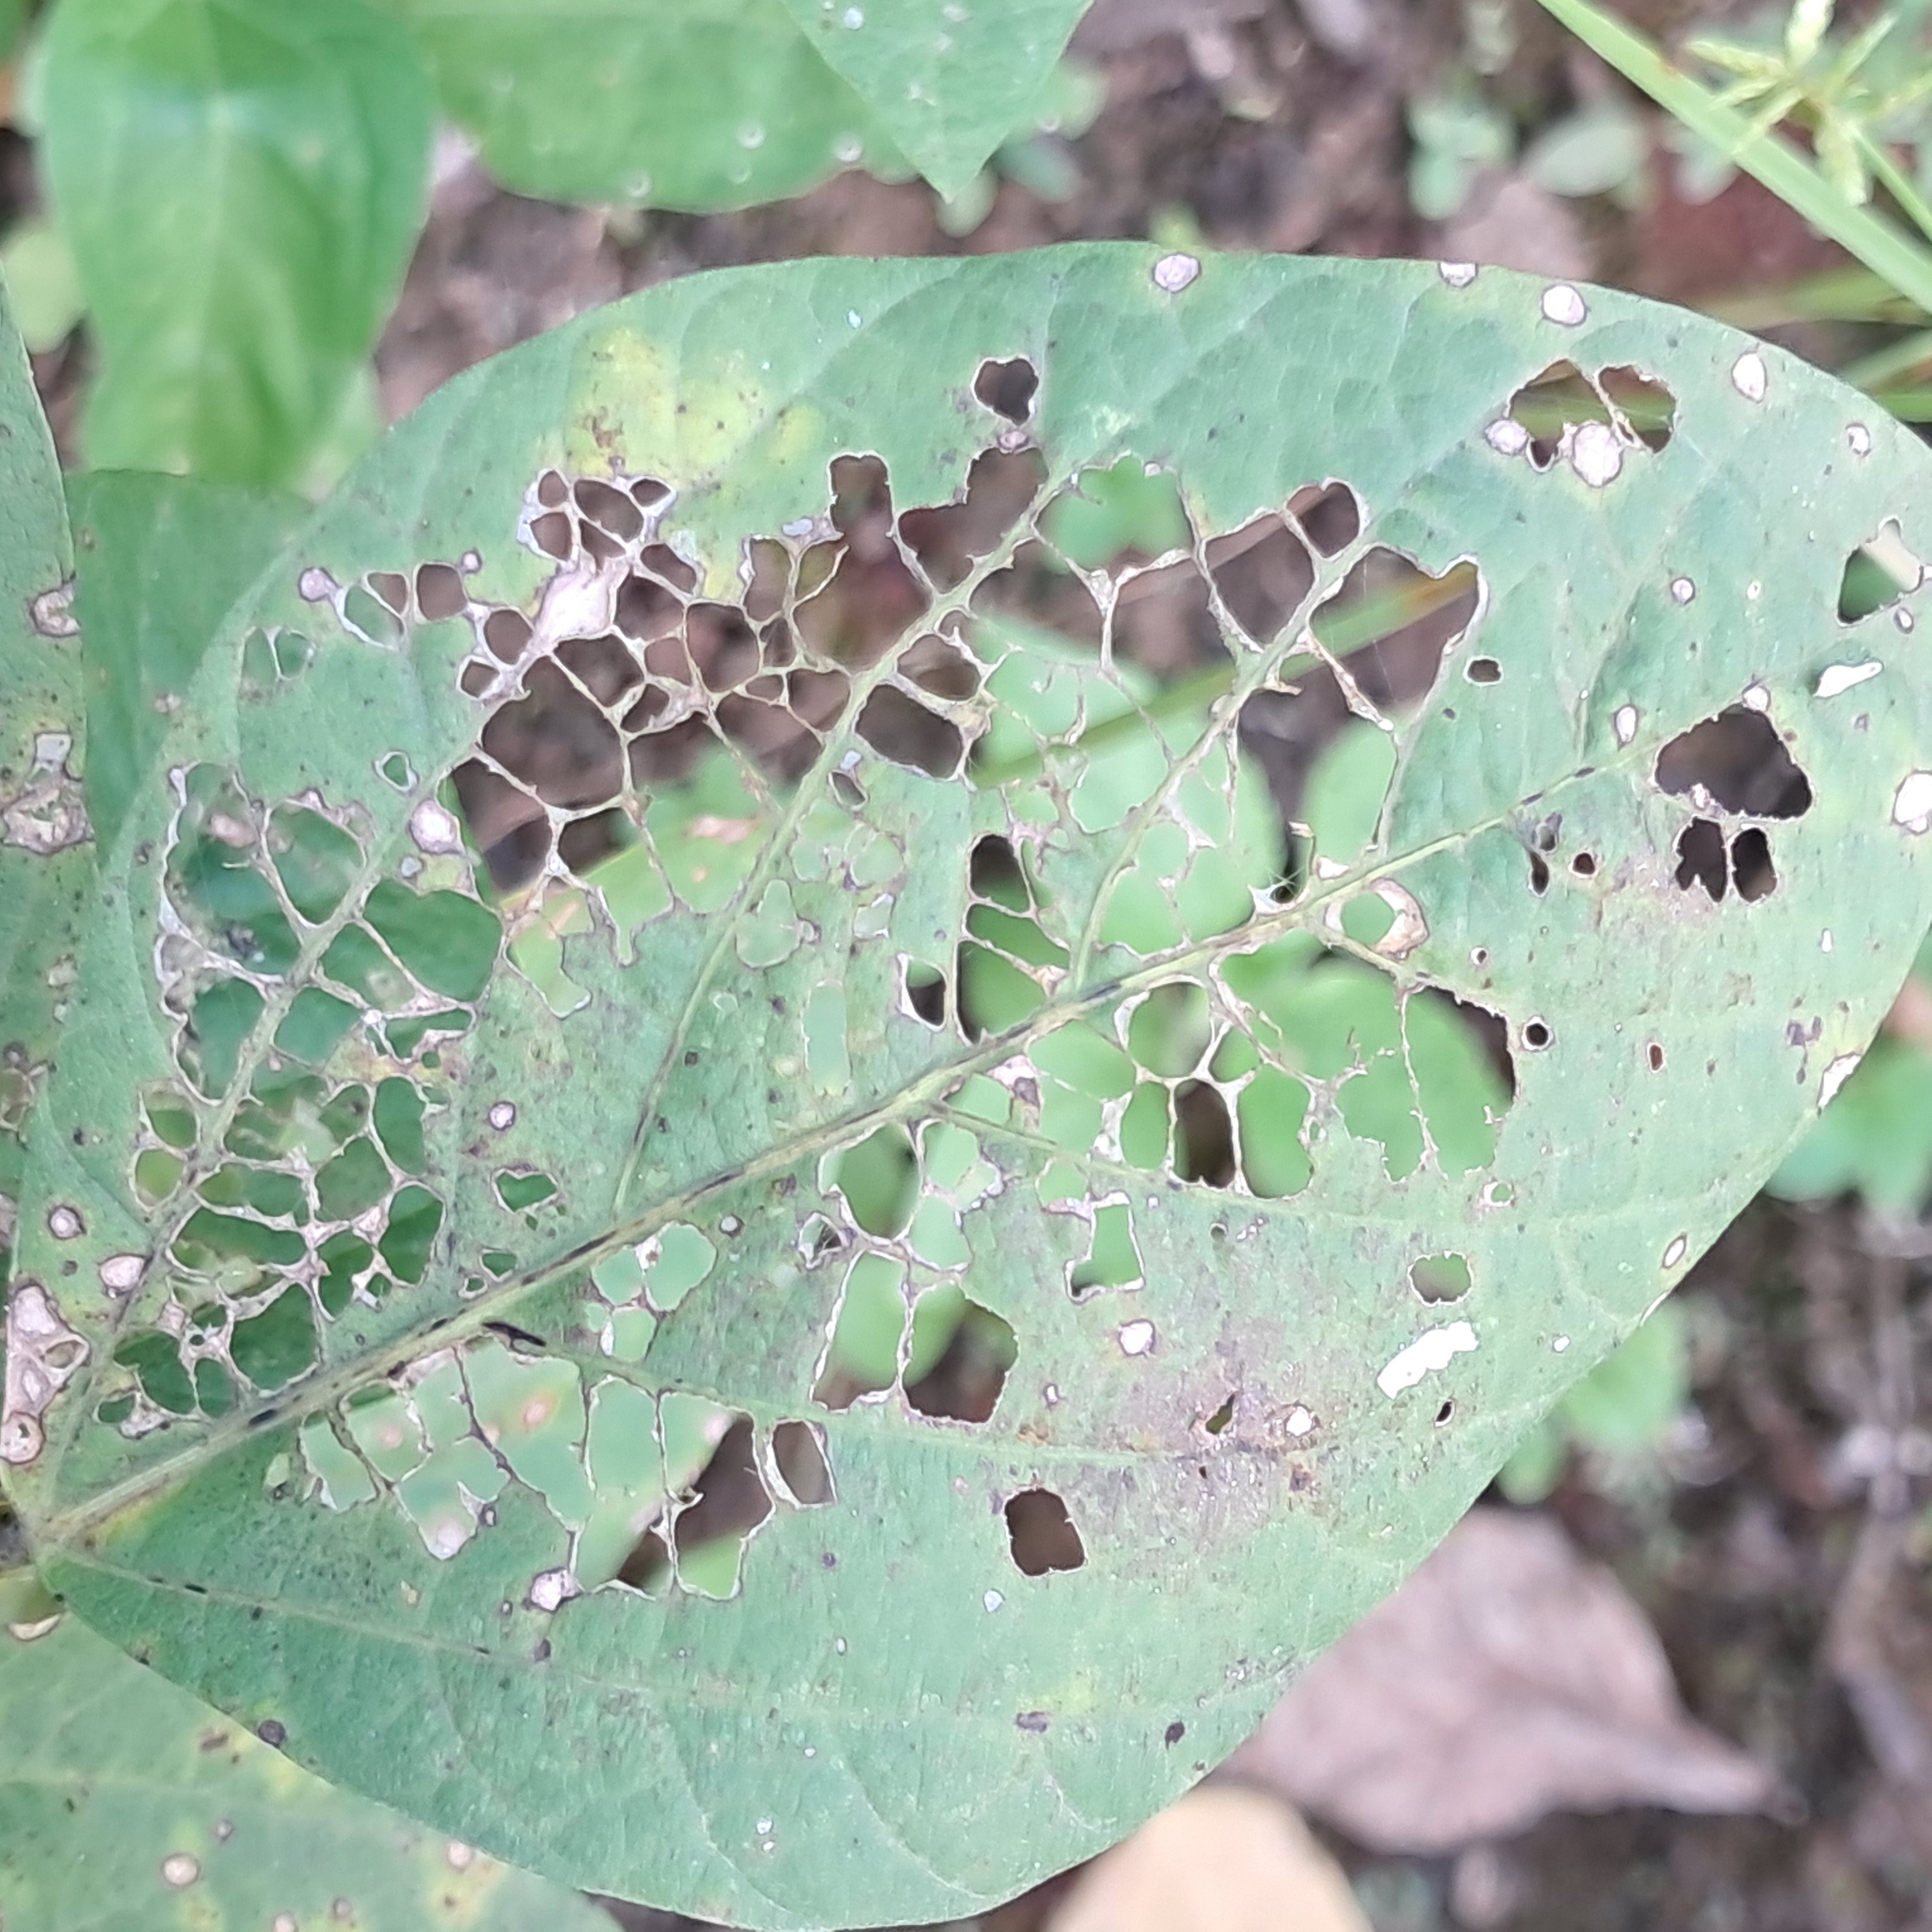
Label: Caterpillar_Semilooper_Pest